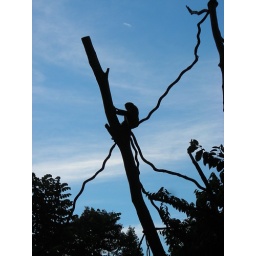
i love this photo, i'll call it monkey against sky